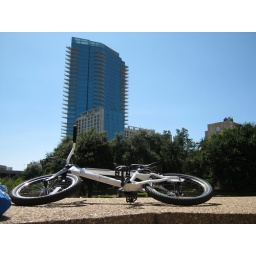
my bicycle ,with the omni hotel residence tower in the back ground